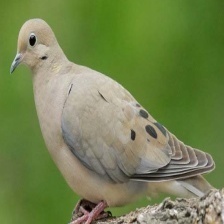
Species: MOURNING DOVE
Scientific name: ZENAIDA MACROURA